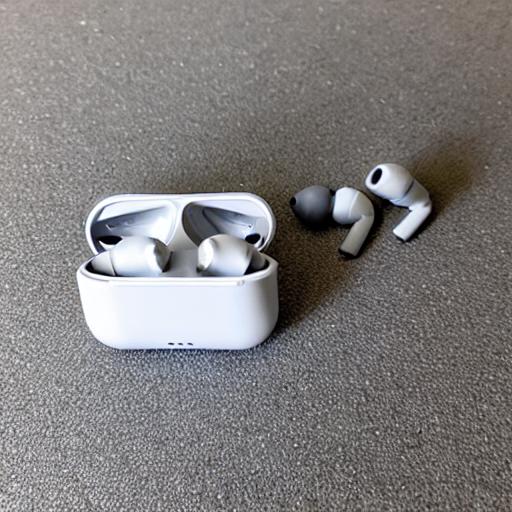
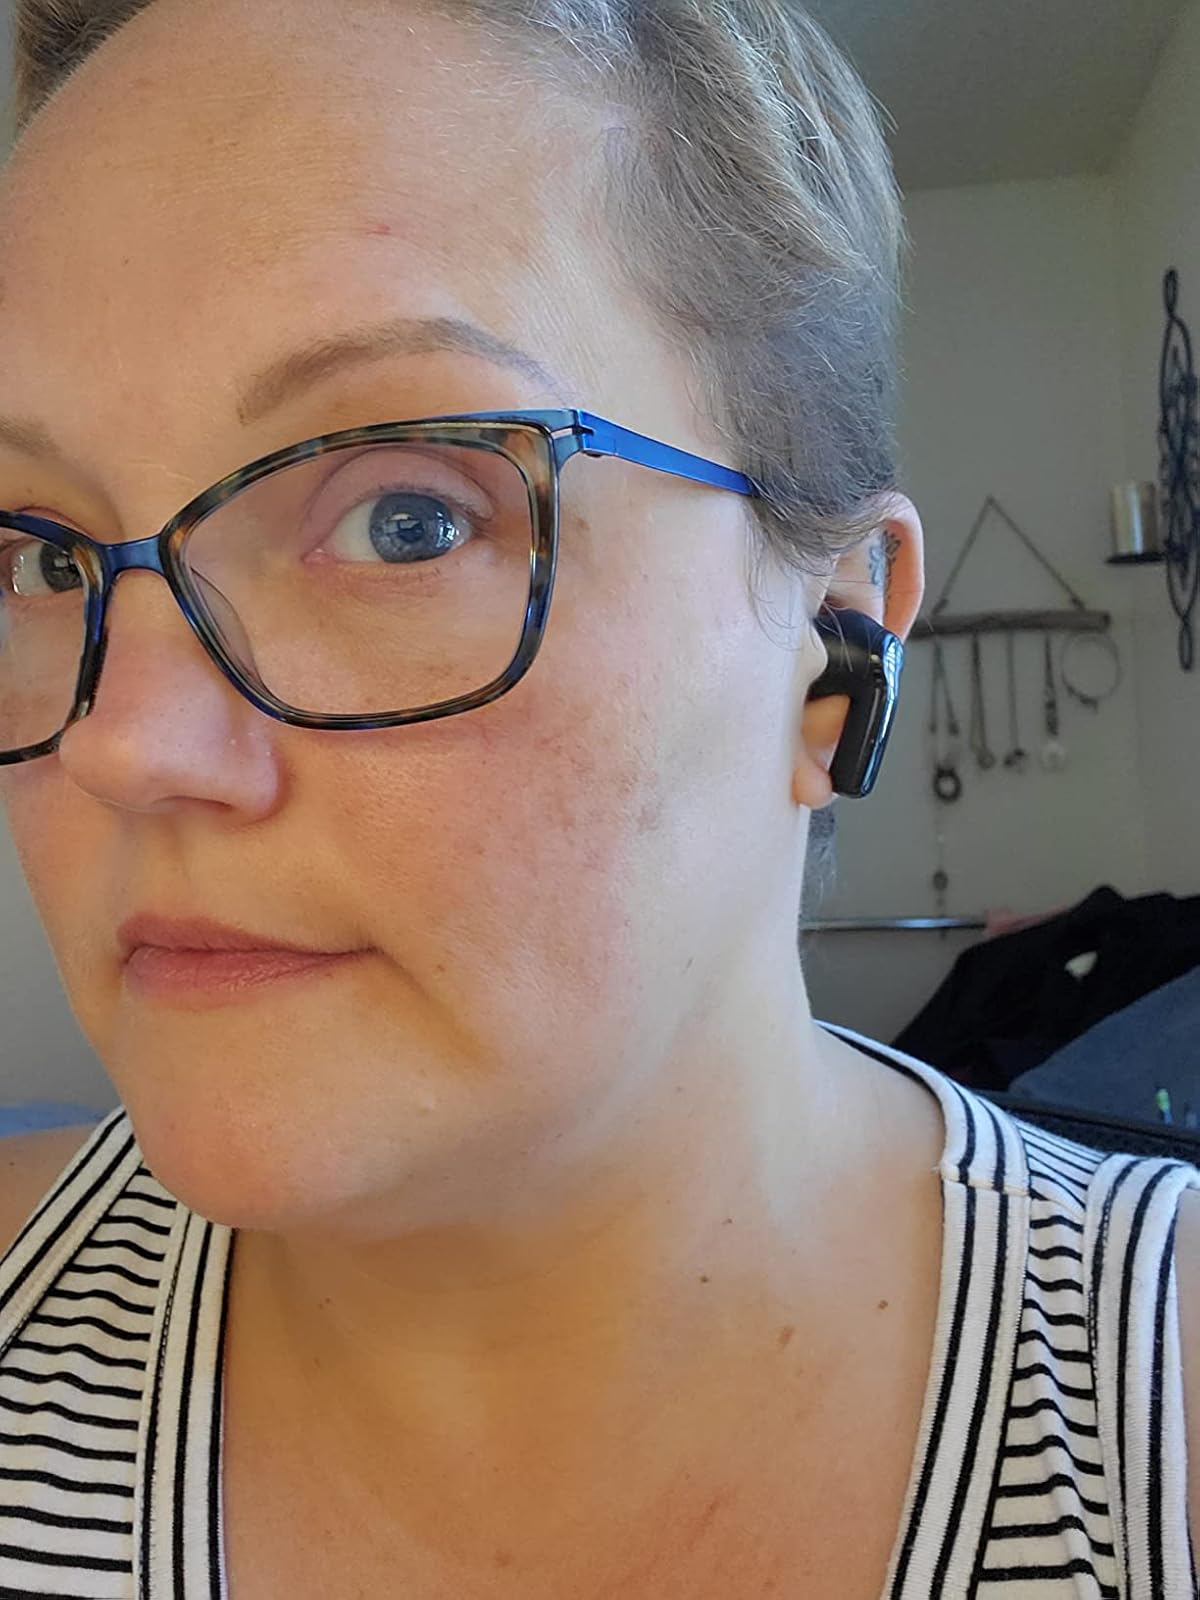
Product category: earbuds
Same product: no